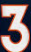
Number: 3